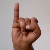
The image shows a hand gesture representing the letter 'I' in Indian Sign Language.